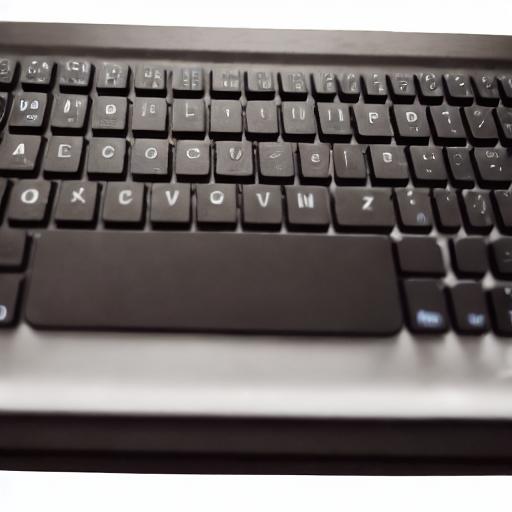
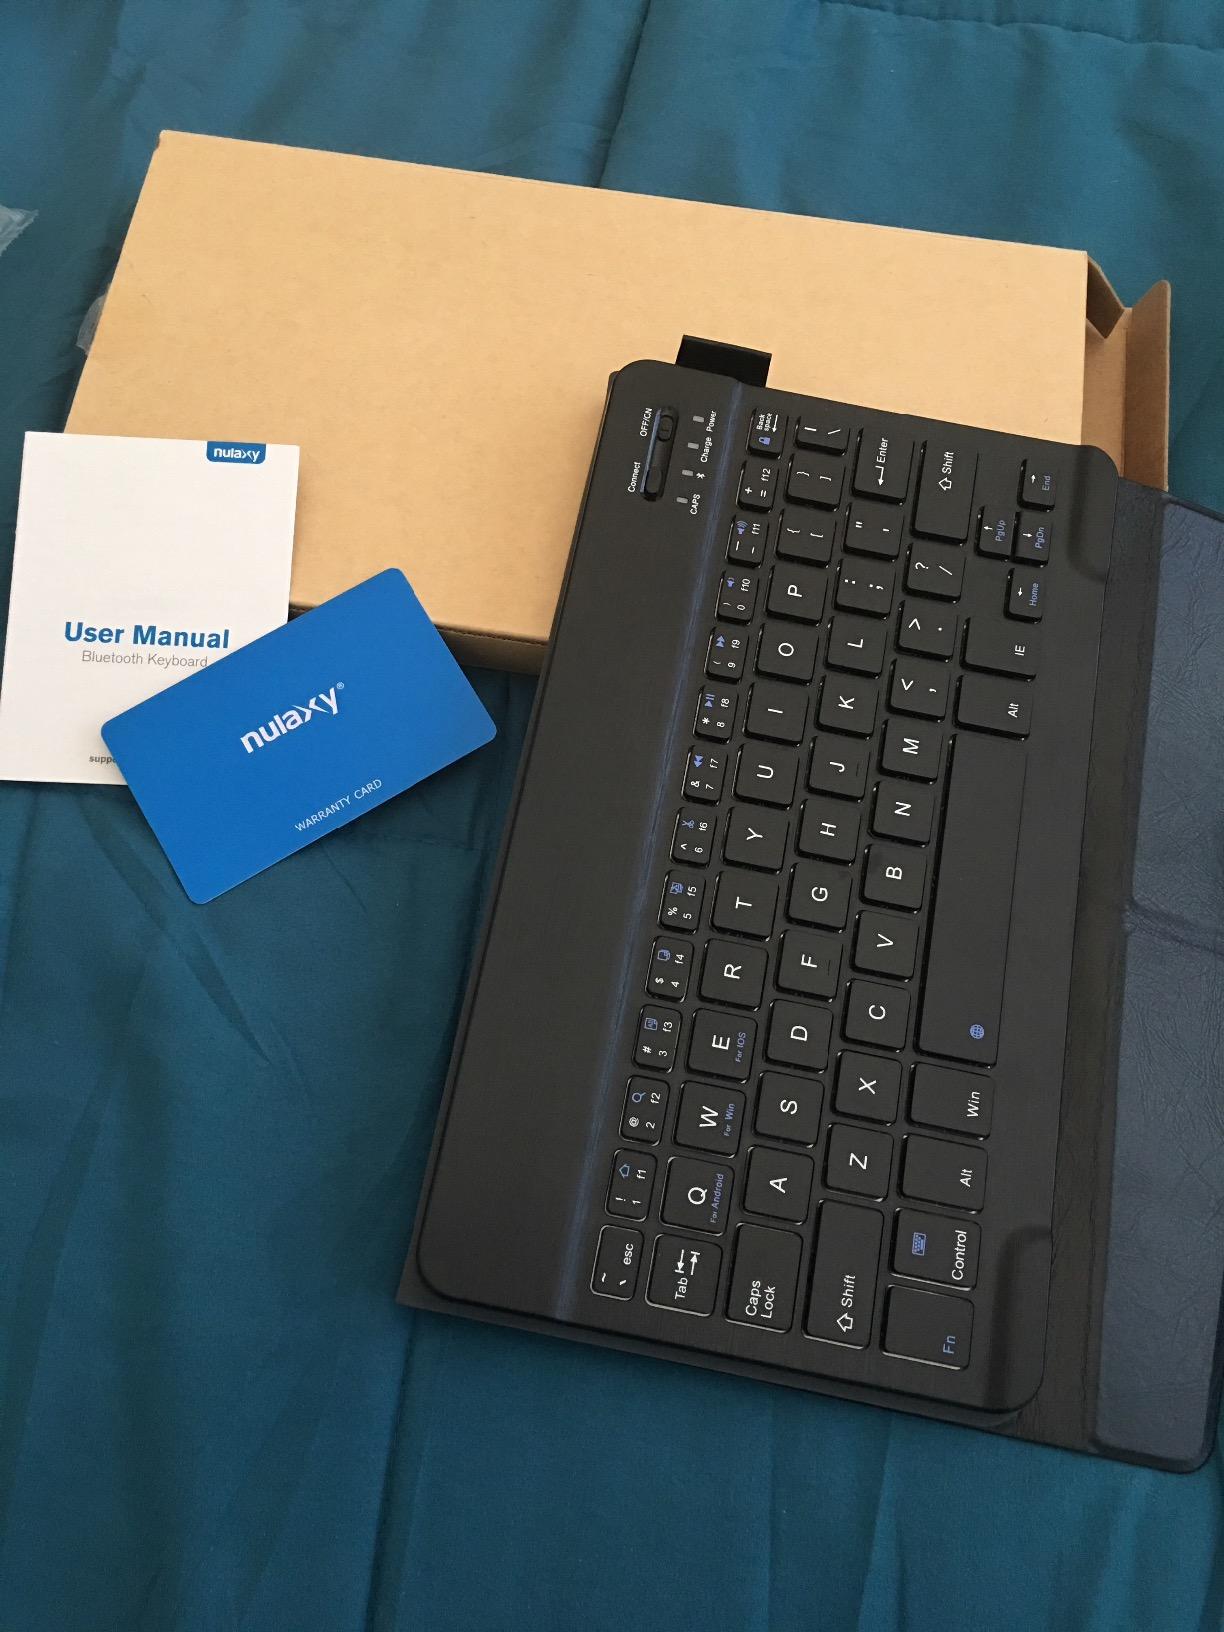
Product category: keyboard
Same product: no